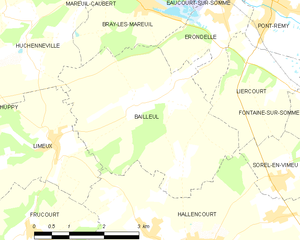
Carte des communes françaises Bailleul